Health in Tonga

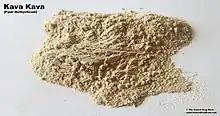
Crushed "Kava" root, which is used in drinks for its healing properties and also for many ceremonial and recreational uses due to its classification as a depressant and relaxer

The bark and leaves are removed from the tree and then wrapped around various parts of the body to treat wounds or ailments which function in similar ways to cloth and cotton dressings used more commonly in western medicine.